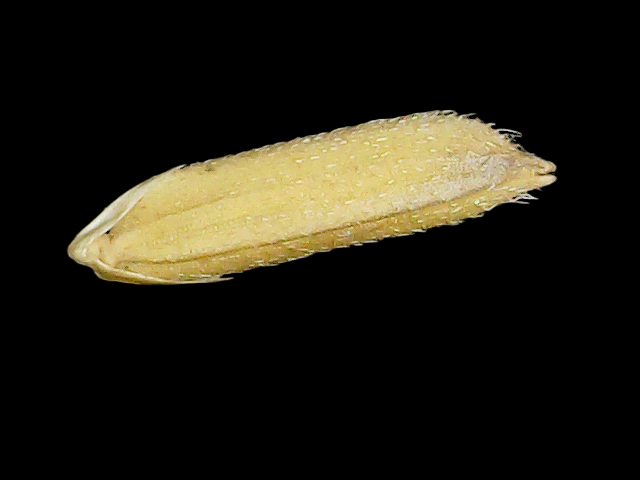
Rice variety: Binadhan21